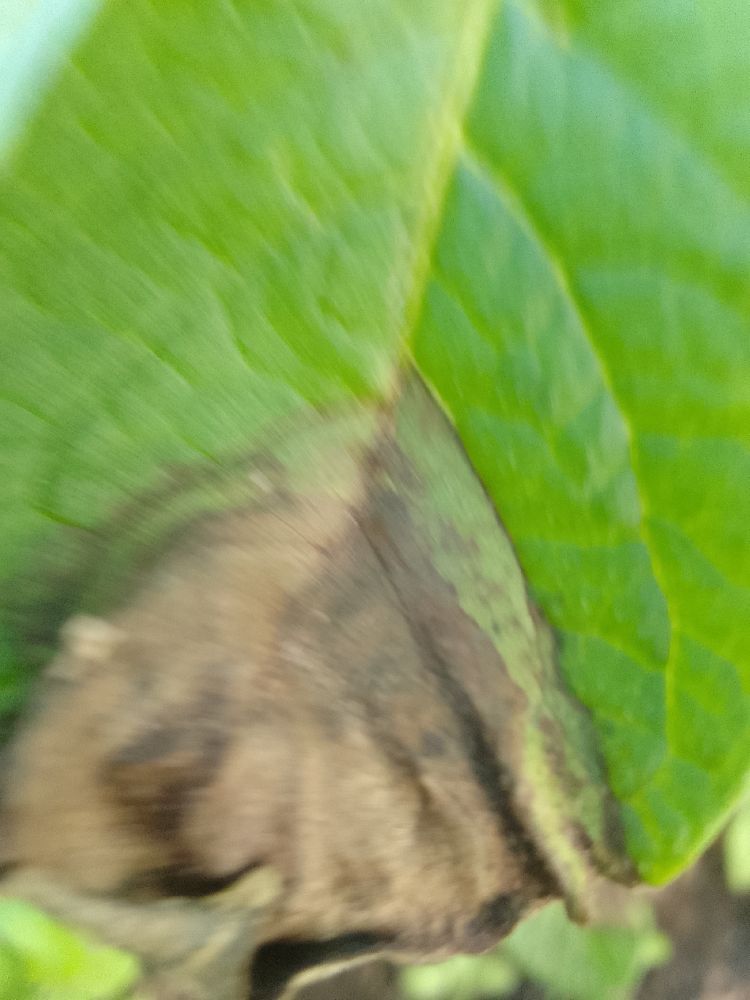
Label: Late blight